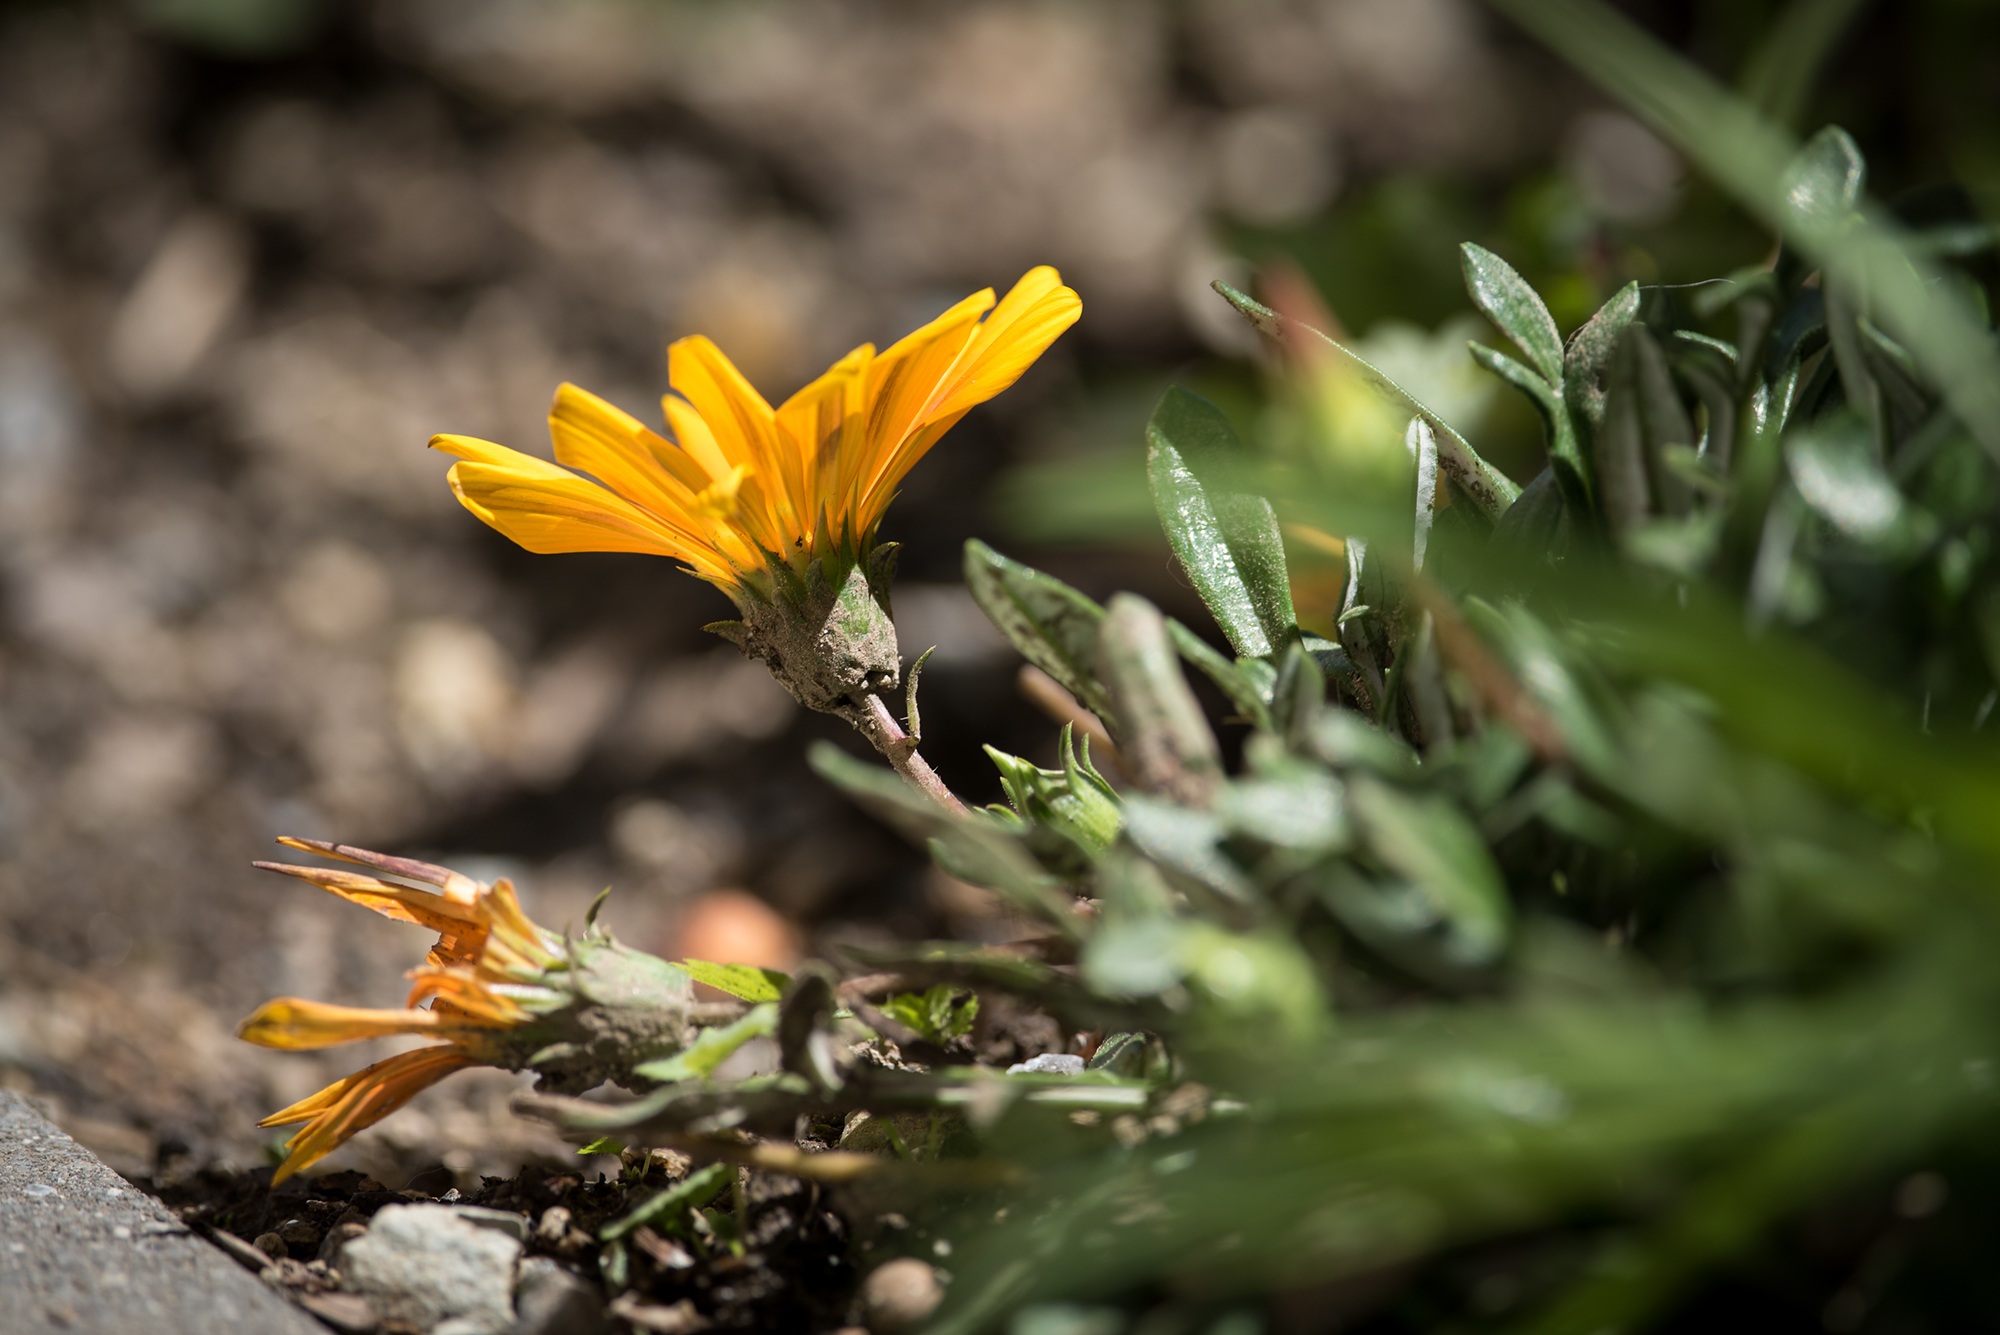
nature, grass, plant, sunlight, leaf, flower, summer, orange, autumn, botany, yellow, garden, close, flora, fauna, wildflower, close up, annual, macro photography, orange flower, flowering plant, daisy family, gold noon, land plant